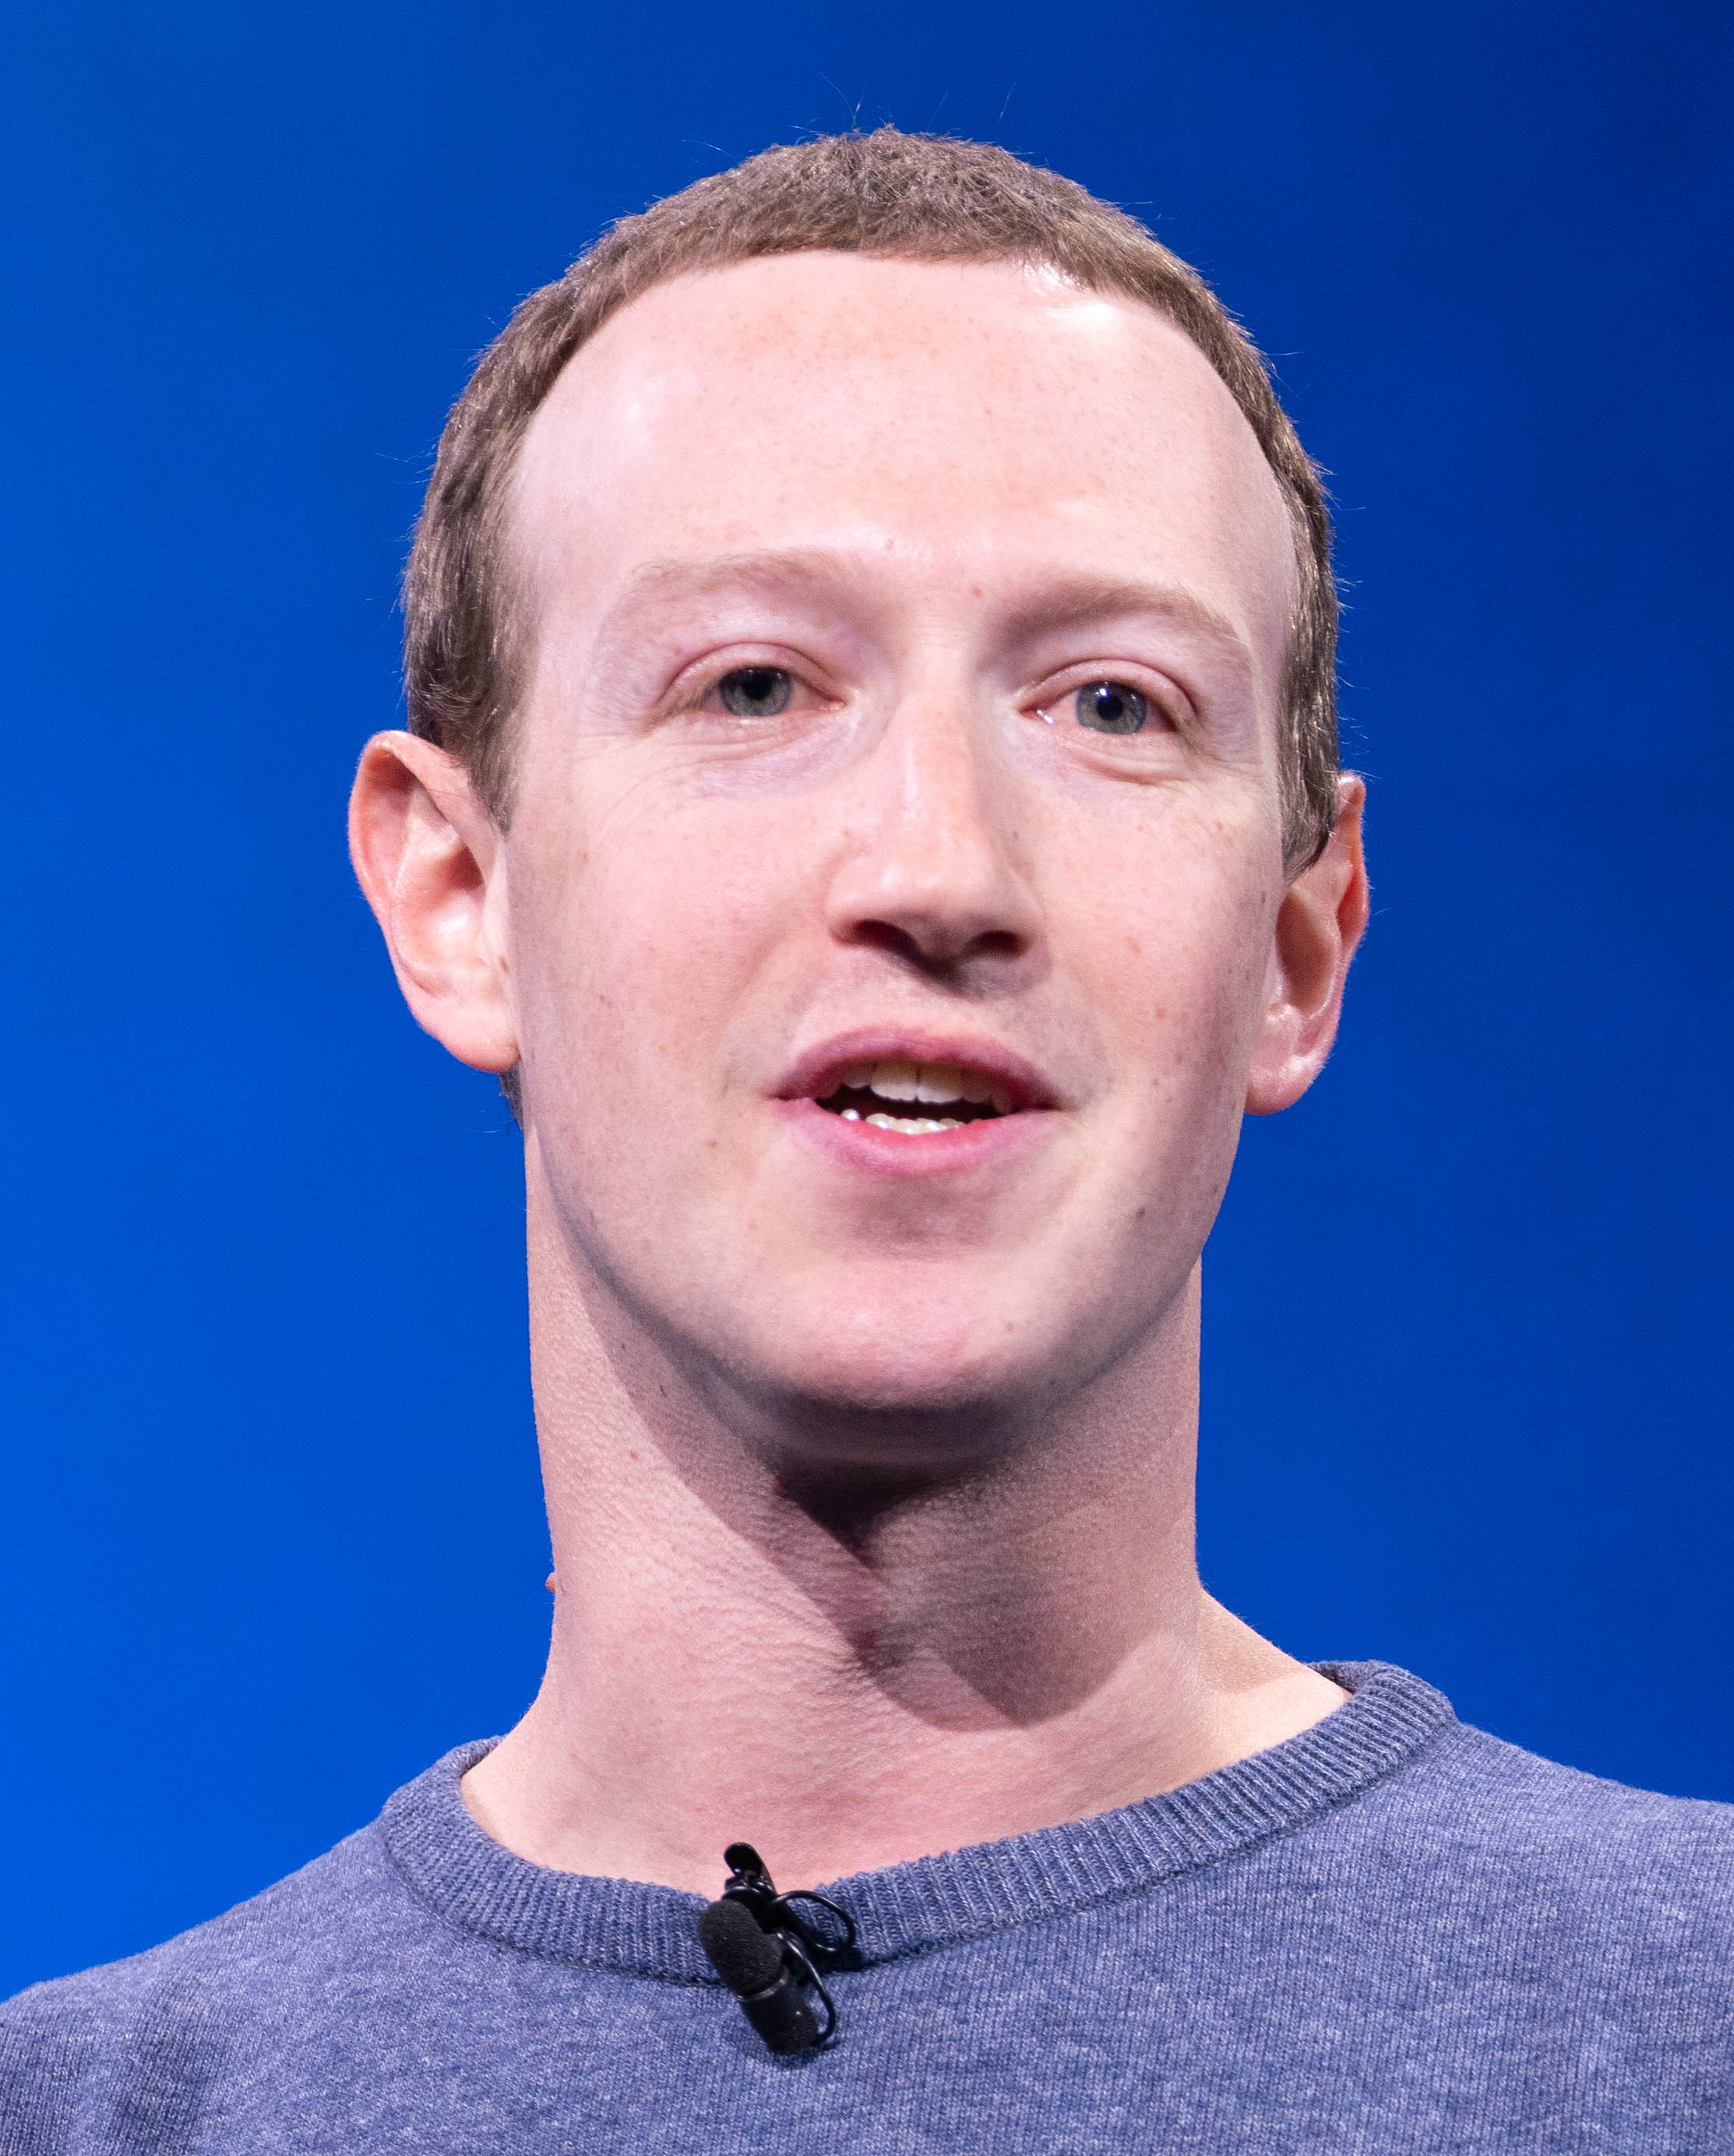
มาร์ก ซักเคอร์เบิร์ก

| name = มาร์ก ซักเคอร์เบิร์ก
| image = Mark Zuckerberg F8 2019 Keynote (32830578717) (cropped).jpg
| caption = ซักเคอร์เบิร์ก ใน ค.ศ. 2019
| birth_name = มาร์ก เอลเลียต ซักเคอร์เบิร์ก
| spouse = พริสซิลลา ชาน (2012 - ปัจจุบัน)
| children = 3 คน
| alma_mater = มหาวิทยาลัยฮาร์วาร์ด
| occupation = ประธานเจ้าหน้าที่บริหาร/ประธานเจ้าหน้าที่ฝ่ายปฏิบัติการของเมตา (ถือหุ้น 24% ในปี 2010)
| networth = 76.7 พันล้านดอลลาร์สหรัฐ (มิถุนายน ค.ศ. 2018)
| relatives = แรนดี ซักเคอร์เบิร์ก|แรนดี, ดอนนาและแอเรียล (พี่สาว)
| awards = บุคคลแห่งปีของนิตยสารไทม์ ค.ศ. 2010
| residence = แพโลอัลโต, รัฐแคลิฟอร์เนีย, สหรัฐอเมริกา
| known_for = ร่วมก่อตั้งเฟซบุ๊กในปี ค.ศ. 2004; กลายเป็นมหาเศรษฐีที่อายุน้อยที่สุดในโลกเป็นของปี ค.ศ. 2008
| signature = Mark Zuckerberg Signature.svg
มาร์ก เอลเลียต ซักเคอร์เบิร์ก (, เกิดเมื่อวันที่ 14 พฤษภาคม ค.ศ. 1984) เป็นนักธุรกิจชาวอเมริกันเป็นที่รู้จักในฐานะผู้ก่อตั้งเว็บไซต์ เฟซบุ๊ก เขาร่วมก่อตั้งเฟซบุ๊กร่วมกับเพื่อนร่วมคณะอีก 4 คน ขณะกำลังศึกษาที่มหาวิทยาลัยฮาร์วาร์ด ต่อมา "นิตยสารไทม์" ได้ให้เขาเป็นบุคคลแห่งปีของนิตยสารไทม์|บุคคลแห่งปี ค.ศ. 2010
ที่โรงเรียนอาร์ดสลีย์ไฮสคูล เขาได้มีความสามารถด้านการศึกษาคลาสสิก ก่อนที่เขาจะย้ายไปเรียนระดับมัธยมปลายที่โรงเรียนฟิลิปส์เอกเซกเตอร์อคาเดมี ที่นี่ซักเคอร์เบิร์กได้รับรางวัลทางวิทยาศาสตร์ (คณิตศาสตร์ ดาราศาสตร์ และฟิสิกส์) และศึกษาด้านศิลปะคลาสสิก เขายังเรียนภาษาต่างประเทศ โดยเขาสามารถอ่าน ภาษาฝรั่งเศส ภาษาฮิบรู ภาษาละติน และภาษากรีกโบราณ เขายังเป็นกัปตันทีมฟันดาบ
ในงานสังสรรค์ในช่วงชั้นปีที่ 2 ซักเคอร์เบิร์กพบกับพริสซิลลา ชาน ที่ต่อมาเป็นเพื่อนหญิงของเขา ในเดือนกันยายน ค.ศ. 2010 ชานซึ่งศึกษาแพทย์ ได้ย้ายมาอยู่บ้านเช่าของซักเคอร์เบิร์กในแพโลอัลโต
ซักเคอร์เบิร์กสามารถมองเห็นสีฟ้าได้ดีที่สุด เพราะเขาเป็นโรคตาบอดสีซึ่งมองสีแดงและสีเขียวได้ไม่ชัดเจน นอกจากนี้สีฟ้ายังเป็นสีหลักในเว็บไซต์เฟซบุ๊กอีกด้วย
== พัฒนาซอฟต์แวร์ ==
=== ช่วงแรก ===
ซักเคอร์เบิร์ก ได้ใช้คอมพิวเตอร์ในการเขียนซอฟต์แวร์ ตั้งแต่ยังเป็นเด็กในชั้นประถมปลาย พ่อเขาสอนให้ใช้โปรแกรมพื้นฐานของอาตาริในช่วงคริสต์ทศวรรษ 1990 และต่อมายังจ้างนักพัฒนาซอฟต์แวร์ ที่ชื่อ เดวิด นิวแมน มาสอนเป็นการส่วนตัว นิวแมนเรียกเขาว่า "เด็กอัจฉริยะ" และกล่าวต่อว่า "ยากที่จะล้ำหน้าเกินเขา" ซักเกอร์เบิร์กยังเรียนคอร์สที่วิทยาลัยเมอร์ซี ใกล้กับบ้านของเขาขณะที่เรียนระดับไฮสคูลอยู่ เขามีความสนุกกับการพัฒนาโปรแกรมคอมพิวเตอร์ โดยเฉพาะอย่างยิ่ง เครื่องมือด้านการสื่อสารและเกม ตัวอย่างเช่น มีโปรแกรมหนึ่ง ซึ่งพ่อของเขาที่เป็นทันตแพทย์ เขาสร้างโปรแกรมที่ชื่อ "ซักเน็ต" ที่จะให้คอมพิวเตอร์สามารถสื่อสารได้ระหว่างบ้านกับสำนักงานทันตแพทย์ โดยใช้ระบบปิงหากัน ถือว่าเป็นเมสเซนเจอร์รุ่นดึกดำบรรพ์ของเอโอแอล ซึ่งออกมาภายหลัง
ในช่วงระหว่างเรียนไฮสคูล ภายใต้การทำงานกับบริษัท อินเทลลิเจนต์มีเดียกรุ๊ป เขาได้สร้างโปรแกรมเล่นดนตรีที่เรียกว่า ไซแนปส์มีเดียเพลเยอร์ (Synapse Media Player) ใช้ปัญญาประดิษฐ์เรียนรู้พฤติกรรมการฟังเพลงของผู้ใช้ โดยได้โพสต์ลงที่ สแลชด็อต ได้รับคะแนน 3 เต็ม 5 จาก พีซีแม็กกาซีน ไมโครซอฟท์และเอโอแอลพยายามจะซื้อไซแนมป์และรับซักเคอร์เบิร์กเข้าทำงาน แต่เขาเลือกที่จะสมัครเรียนที่ฮาร์วาร์ดในเดือนกันยายน ค.ศ. 2002
=== ฮาร์วาร์ด ===
ในช่วงที่เขาเรียนอยู่ที่ฮาร์วาร์ด เขามีกิตติศัพท์ด้านความอัจฉริยะในการเขียนโปรแกรมแล้ว เขาศึกษาด้าน วิทยาศาสตร์คอมพิวเตอร์และจิตวิทยา และเป็นสมาชิก อัลฟาเอปซิลอนไพ สมาคมยิวในมหาวิทยาลัย พอเรียนชั้นปีที่ 2 เขาสร้างโปรแกรมจากห้องพักของเขาที่ชื่อ "คอร์สแมตช์" ที่ให้ผู้ใช้สามารถตัดสินใจเรื่องการเลือกเรียนวิชา จากการตัดสินใจของนักเรียนคนอื่น และยังช่วยให้พวกเขาร่วมก่อกลุ่มการเรียน ต่อจากนั้นไม่นาน เขาสร้างโปรแกรมที่แตกต่างกันออกไป เรียกว่า "เฟซแมช" ที่ให้ผู้ใช้เลือกหน้าผู้ใช้ที่หน้าตาดีที่สุดในบรรดารูปที่ให้มา เพื่อนร่วมห้องของเขาเวลานั้นที่ชื่อ อารี ฮาซิต กล่าวว่า "เขาสร้างเว็บไซต์นี้เพื่อความสนุก"
"เรามีหนังสือ ที่เรียกว่า เฟซบุ๊กส์ ที่รวบรวมรายชื่อและภาพของทุกคนที่อยู่ในหอพัก ในตอนแรกเขาสร้างเว็บไซต์ที่ วางรูป 2 รูป หรือรูปของผู้ชาย 2 คน และผู้หญิง 2 คน ผู้เยี่ยมเยือนเว็บไซต์จะเลือกว่า ใครร้อนแรงกว่ากัน และรวบรวมจัดอันดับเป็นผลโหวต"
เว็บไซต์เปิดในช่วงวันหยุด แต่พอถึงเช้าวันจันทร์ เว็บไซต์ก็ถูกปิดโดยมหาวิทยาลัย เว็บไซต์ได้รับความนิยมในช่วงเวลาอันสั้น จนทำให้เซิร์ฟเวอร์ของฮาร์วาร์ดล่ม นักศึกษาจะถูกห้ามใช้เข้าเว็บไซต์ นอกจากนั้นมีนักศึกษาหลายคนร้องเรียนเรื่องภาพที่ใช้ไม่ได้รับอนุญาต เขาออกขอโทษต่อสาธารณะ หนังสือพิมพ์นักเรียนจะพาดหัวเกี่ยวกับเว็บไซต์ของเขาว่า "ไม่เหมาะสม"
อย่างไรก็ตาม นักเรียนก็ได้เรียกร้องให้มหาวิทยาลัยพัฒนาเว็บไซต์ที่ให้ข้อมูล รายชื่อ รวมถึงรูป ในส่วนหนึ่งของเครือข่ายมหาวิทยาลัย ฮาซิตเพื่อนร่วมห้องเขากล่าวว่า "มาร์กได้ยินคำร้องเหล่านี้และตัดสินใจว่า ถ้ามหาวิทยาลัยจะไม่ทำอะไรเลยก็ตาม เขาก็จะสร้างเว็บไซต์ที่ดีกว่าที่มหาวิทยาลัยจะทำ"
== เฟซบุ๊ก ==
=== ก่อตั้งและเป้าหมาย ===
ไฟล์:Mark Zuckerberg, World Economic Forum 2009 Annual Meeting.jpg|thumb|ซักเคอร์เบิร์กในงานเวิลด์เอโคโนมิกฟอรัม ที่สวิตเซอร์แลนด์ เดือนมกราคม 2009)
ซักเคอร์เบิร์กได้เปิดตัวเฟซบุ๊ก จากในห้องพักของเขาในมหาวิทยาลัยฮาร์วาร์ดเมื่อวันที่ 4 กุมภาพันธ์ ค.ศ. 2004 แรงบันดาลใจแรก ๆ ของเฟซบุ๊กอาจมาจากที่โรงเรียนฟิลิปส์เอกเซกเตอร์อคาเดมี ที่เขาเรียนจบปี ค.ศ. 2002 โดยที่เผยในเว็บไซต์ของเขาคือ สารบัญรูปนักศึกษาของเขา ที่นักศึกษาหมายถึง "เดอะเฟซบุ๊ก" มีสารบัญภาพ ที่มีภาพนักศึกษาทำกิจกรรมในหลาย ๆ โรงเรียน โดยนักศึกษาสามารถเข้ามาให้ข้อมูล อย่างเช่น ชั้นปีที่ศึกษา เพื่อนใกล้ชิด หมายเลขโทรศัพท์
โดยในขณะนั้น เฟซบุ๊ก เริ่มต้นเพียงแค่ "Harvard thing" จนกระทั่งซักเคอร์เบิร์กตัดสินใจที่จะกระจายไปสู่มหาวิทยาลัยอื่น ๆได้รับความช่วยเหลือจากเพื่อนร่วมห้อง ดัสติน มอสโควิตซ์ โดยเริ่มจากมหาวิทยาลัยสแตนฟอร์ด มหาวิทยาลัยดาร์ตมัธ มหาวิทยาลัยโคลัมเบีย มหาวิทยาลัยนิวยอร์ก มหาวิทยาลัยคอร์เนล มหาวิทยาลัยบราวน์ และมหาวิทยาลัยเยล จากนั้นก็เข้าสู่โรงเรียนอื่น ที่มีความสัมพันธ์กับมหาวิทยาลัยฮาร์วาร์ด
ซักเคอร์เบิร์กได้ย้ายไปอยู่ที่เมืองแพโลอัลโต รัฐแคลิฟอร์เนีย กับมอสโควิตซ์และเพื่อนบางส่วน พวกเขาดัดแปลงบ้านเช่าเป็นสำนักงาน ในฤดูร้อนนั้น ซักเคอร์เบิร์กได้พบกับปีเตอร์ ทีล ที่ได้ให้ทุนกับบริษัท พวกเขาเริ่มก่อตั้งบริษัทแรกในกลางปี 2004 พวกเขาได้ปฏิเสธการเสนอขายเฟซบุ๊กกับบริษัทใหญ่ ๆ โดยในบทสัมภาษณ์ในปี 2007 ซักเคอร์เบิร์กอธิบายไว้ว่า
เขาพูดในนิตยสารไวร์ ในปี 2010 ว่า "สิ่งที่ผมใส่ใจมากเกี่ยวกับภารกิจนี้ ก็คือทำให้โลกเปิดกว้างขึ้น" ก่อนหน้านั้นในเดือนเมษายน 2009 ซักเคอร์เบิร์กได้สอบถามคำแนะนำจากผู้บริหารระดับสูงด้านการเงินของเน็ตสเคป ปีเตอร์ เคอร์รี เกี่ยวกับยุทธวิธีสำหรับเฟซบุ๊ก
เมื่อวันที่ 21 กรกฎาคม ค.ศ. 2010 ซักเคอร์เบิร์กรายงานว่า บริษัทมีผู้ใช้ 500 ล้านบัญชีรายชื่อ และเมื่อถามว่า เฟซบุ๊ก จะสามารถทำเงิน หรือสร้างปรากฏการณ์เพิ่มขึ้น เขาอธิบายว่า:
ผมคิดว่า เราสามารถ... ถ้าคุณดูว่าโฆษณาที่มีในแต่ละหน้ากินไปขนาดไหน เมื่อเปรียบเทียบกับการค้นหาข้อมูล ของเรามีน้อยกว่าร้อยละ 10 ต่อหน้าและยอดการค้นหาปกติจะมีโฆษณาราวร้อยละ 20 ... นี่เป็นสิ่งง่ายที่ทุกคนจะทำ แต่เราไม่ใช่อย่างนั้น เราทำเงินให้พอที่เราจะดำเนินงานได้ เติบโตในอัตราที่เราต้องการ
ในปี 2010 สตีเฟน เลวี ผู้แต่งหนังสือเรื่อง "Hackers: Heroes of the Computer Revolution" ในปี ค.ศ. 1984 ได้เขียนเกี่ยวกับซักเคอร์เบิร์กไว้ว่า "เห็นชัดว่าเขาคิดว่าตัวเองเป็น"แฮ็กเกอร์" ซักเคอร์เบิร์กพูดว่า "มันโอเคที่จะสร้างสิ่งใหม่...ทำให้มันดียิ่งขึ้น"เฟซบุ๊กเริ่มให้มี" "งานแฮ็กคาธอน" ในทุก ๆ 6 ถึง 8 อาทิตย์ เปิดโอกาส 1 คืนให้ร่วมคิดและจบโครงการ 1 โครง โดยบริษัทให้จัดหาเพลง อาหารและเบียร์ สำหรับงานแฮกคาธอน และจะมีเจ้าหน้าที่ของเฟซบุ๊ก รวมถึงซักเคอร์เบิร์ก เข้าร่วมด้วย "แนวคิดคือคุณสามารถสร้างบางสิ่งให้ดีได้ใน 1 คืน" ซักเคอร์เบิร์กบอกเลวี "และเป็นบุคลิกของเฟซบุ๊กในปัจจุบัน...ซึ่งก็คือนิสัยส่วนตัวของผมด้วย"
ในปี นิตยสาร "วานิตีแฟร์" ได้ให้ซักเคอร์เบิร์กติดอันดับ 1 ในปี 2010 ของรายชื่อ "100 อันดับ บุคคลที่มีอิทธิพลที่สุดในยุคข้อมูล" ในปี 2010 ยังติดอันดับ 16 ของการสำรวจประจำปีของ นิวสเตตส์เม็น ในหัวข้อ "บุคคลที่มีอิทธิพลมากที่สุดในโลก 50 อันดับ"
== การพูดถึงในสื่อ ==
=== เดอะโซเชียลเน็ตเวิร์ก ===
ภาพยนตร์ที่สร้างมาจากชีวิตจริงของซักเคอร์เบิร์ก ในปีเริ่มก่อตั้งเฟซบุ๊กเรื่อง "The Social Network" ออกฉายเมื่อวันที่ 1 ตุลาคม ค.ศ. 2010 นำแสดงโดยเจสซี ไอเซนเบิร์ก แสดงเป็นซักเคอร์เบิร์ หลังจากที่ชีวิตเขาปรากฏบนจอภาพยนตร์ เขาตอบรับว่า "ผมหวังว่าจะไม่มีใครสร้างหนังเกี่ยวกับผมขณะที่ผมยังมีชีวิตอยู่" และเมื่อบทภาพยนตร์หลุดมาทางอินเทอร์เน็ต และนักแสดงนำไม่ใช่ตัวซักเคอร์เบิร์กในด้านบวก เขาก็ออกมาพูดว่า เขาต้องการให้เสนอตัวเขาในแบบ "คนดี"
ภาพยนตร์ "The Social Network" ซึ่งอิงมาจากหนังสือเรื่อง "The Accidental Billionaires" โดยเบน เมซริช ซึ่งมีการประชาสัมพันธ์ไว้ว่า "สนุก น่าสนใจ มาก" มากกว่าการเป็น "รายงาน" ผู้เขียนบทภาพยนตร์ แอรอน ซอร์คิน บอกกับนิตยสารนิวยอร์กว่า "ผมไม่ต้องการความถูกต้องแม่นยำ ผมต้องการเล่าเรื่อง" จากบทในหนังของซอร์คิน ที่บรรยายว่าซักเคอร์เบิร์กสร้างเฟซบุ๊กขึ้นมาเพราะต้องการยกระดับชื่อเสียงของตนเพราะไม่สามารถเข้าไฟนอลคลับของฮาร์วาร์ด อย่างไรก็ตามซักเคอร์เบิร์กเล่าให้กับ "The New Yorker" ว่าเขาไม่เคยมีความสนใจที่จะเข้าไฟนอลคลับ
=== สื่ออื่น ===
ซักเคอร์เบิร์กในพากย์เสียงเป็นตัวเขาเองในตอนของ "The Simpsons" ชื่อตอน "Loan-a Lisa" ออกอากาศครั้งแรกเมื่อวันที่ 3 ตุลาคม ค.ศ. 2010 เป็นตอนเกี่ยวกับลิซา ซิมป์สันและเพื่อของเธอที่ชื่อเนลสันได้พบกับซักเคอร์เบิร์กที่งานชุมนุมนักธุรกิจ ซักเคอร์เบิร์กบอกกับลิซาว่า เขาไม่ต้องการเรียนจบจากมหาวิทยาลัยเพื่อประสบความสำเร็จแบบรีบเร่ง อย่าง บิล เกตส์ และริชาร์ด แบรนสัน เป็นต้น
ในวันที่ 9 ตุลาคม ค.ศ. 2010 รายการ "Saturday Night Live" ได้ล้อเลียนซักเคอร์เบิร์กและเฟซบุ๊ก โดยแอนดี แซมเบิร์กแสดงเป็นซักเคอร์เบิร์ก ซึ่งซักเคอร์เบิร์กเขียนลงในเฟซบุ๊กของตัวเขาเองเกี่ยวกับตอนนี้ว่า "ผมเป็นแฟนตัวจริงของแอนดี แซมเบิร์ก และผมคิดว่ามันสนุก"
== อ้างอิง ==
== แหล่งข้อมูลอื่น ==
* "Zuckerberg's Love Affair With Xi Jinping", – "Forbes"
*
*
*
*
* Mark Zuckerberg – "Forbes"
*
หมวดหมู่:บุคคลจากมหาวิทยาลัยฮาร์วาร์ด
หมวดหมู่:นักธุรกิจชาวอเมริกัน
หมวดหมู่:บุคคลในวงการคอมพิวเตอร์
หมวดหมู่:เฟซบุ๊ก
หมวดหมู่:ชาวอเมริกันมังสวิรัติ
หมวดหมู่:บุคคลจากมหาวิทยาลัยนิวยอร์ก
หมวดหมู่:บุคคลจากมหาวิทยาลัยสแตนฟอร์ด
หมวดหมู่:ผู้สัญญาว่าจะให้
หมวดหมู่:ชาวอเมริกันเชื้อสายยิว